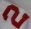
Number: 2